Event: Nepal Earthquake
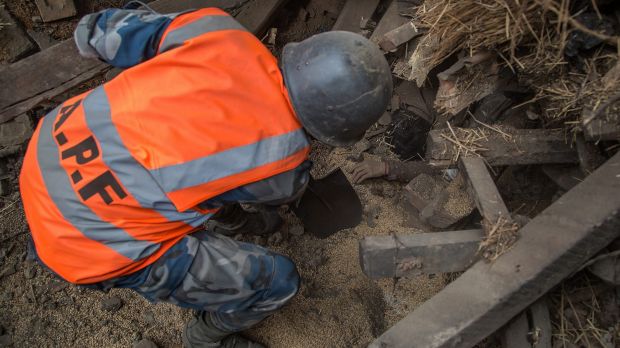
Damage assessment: damage